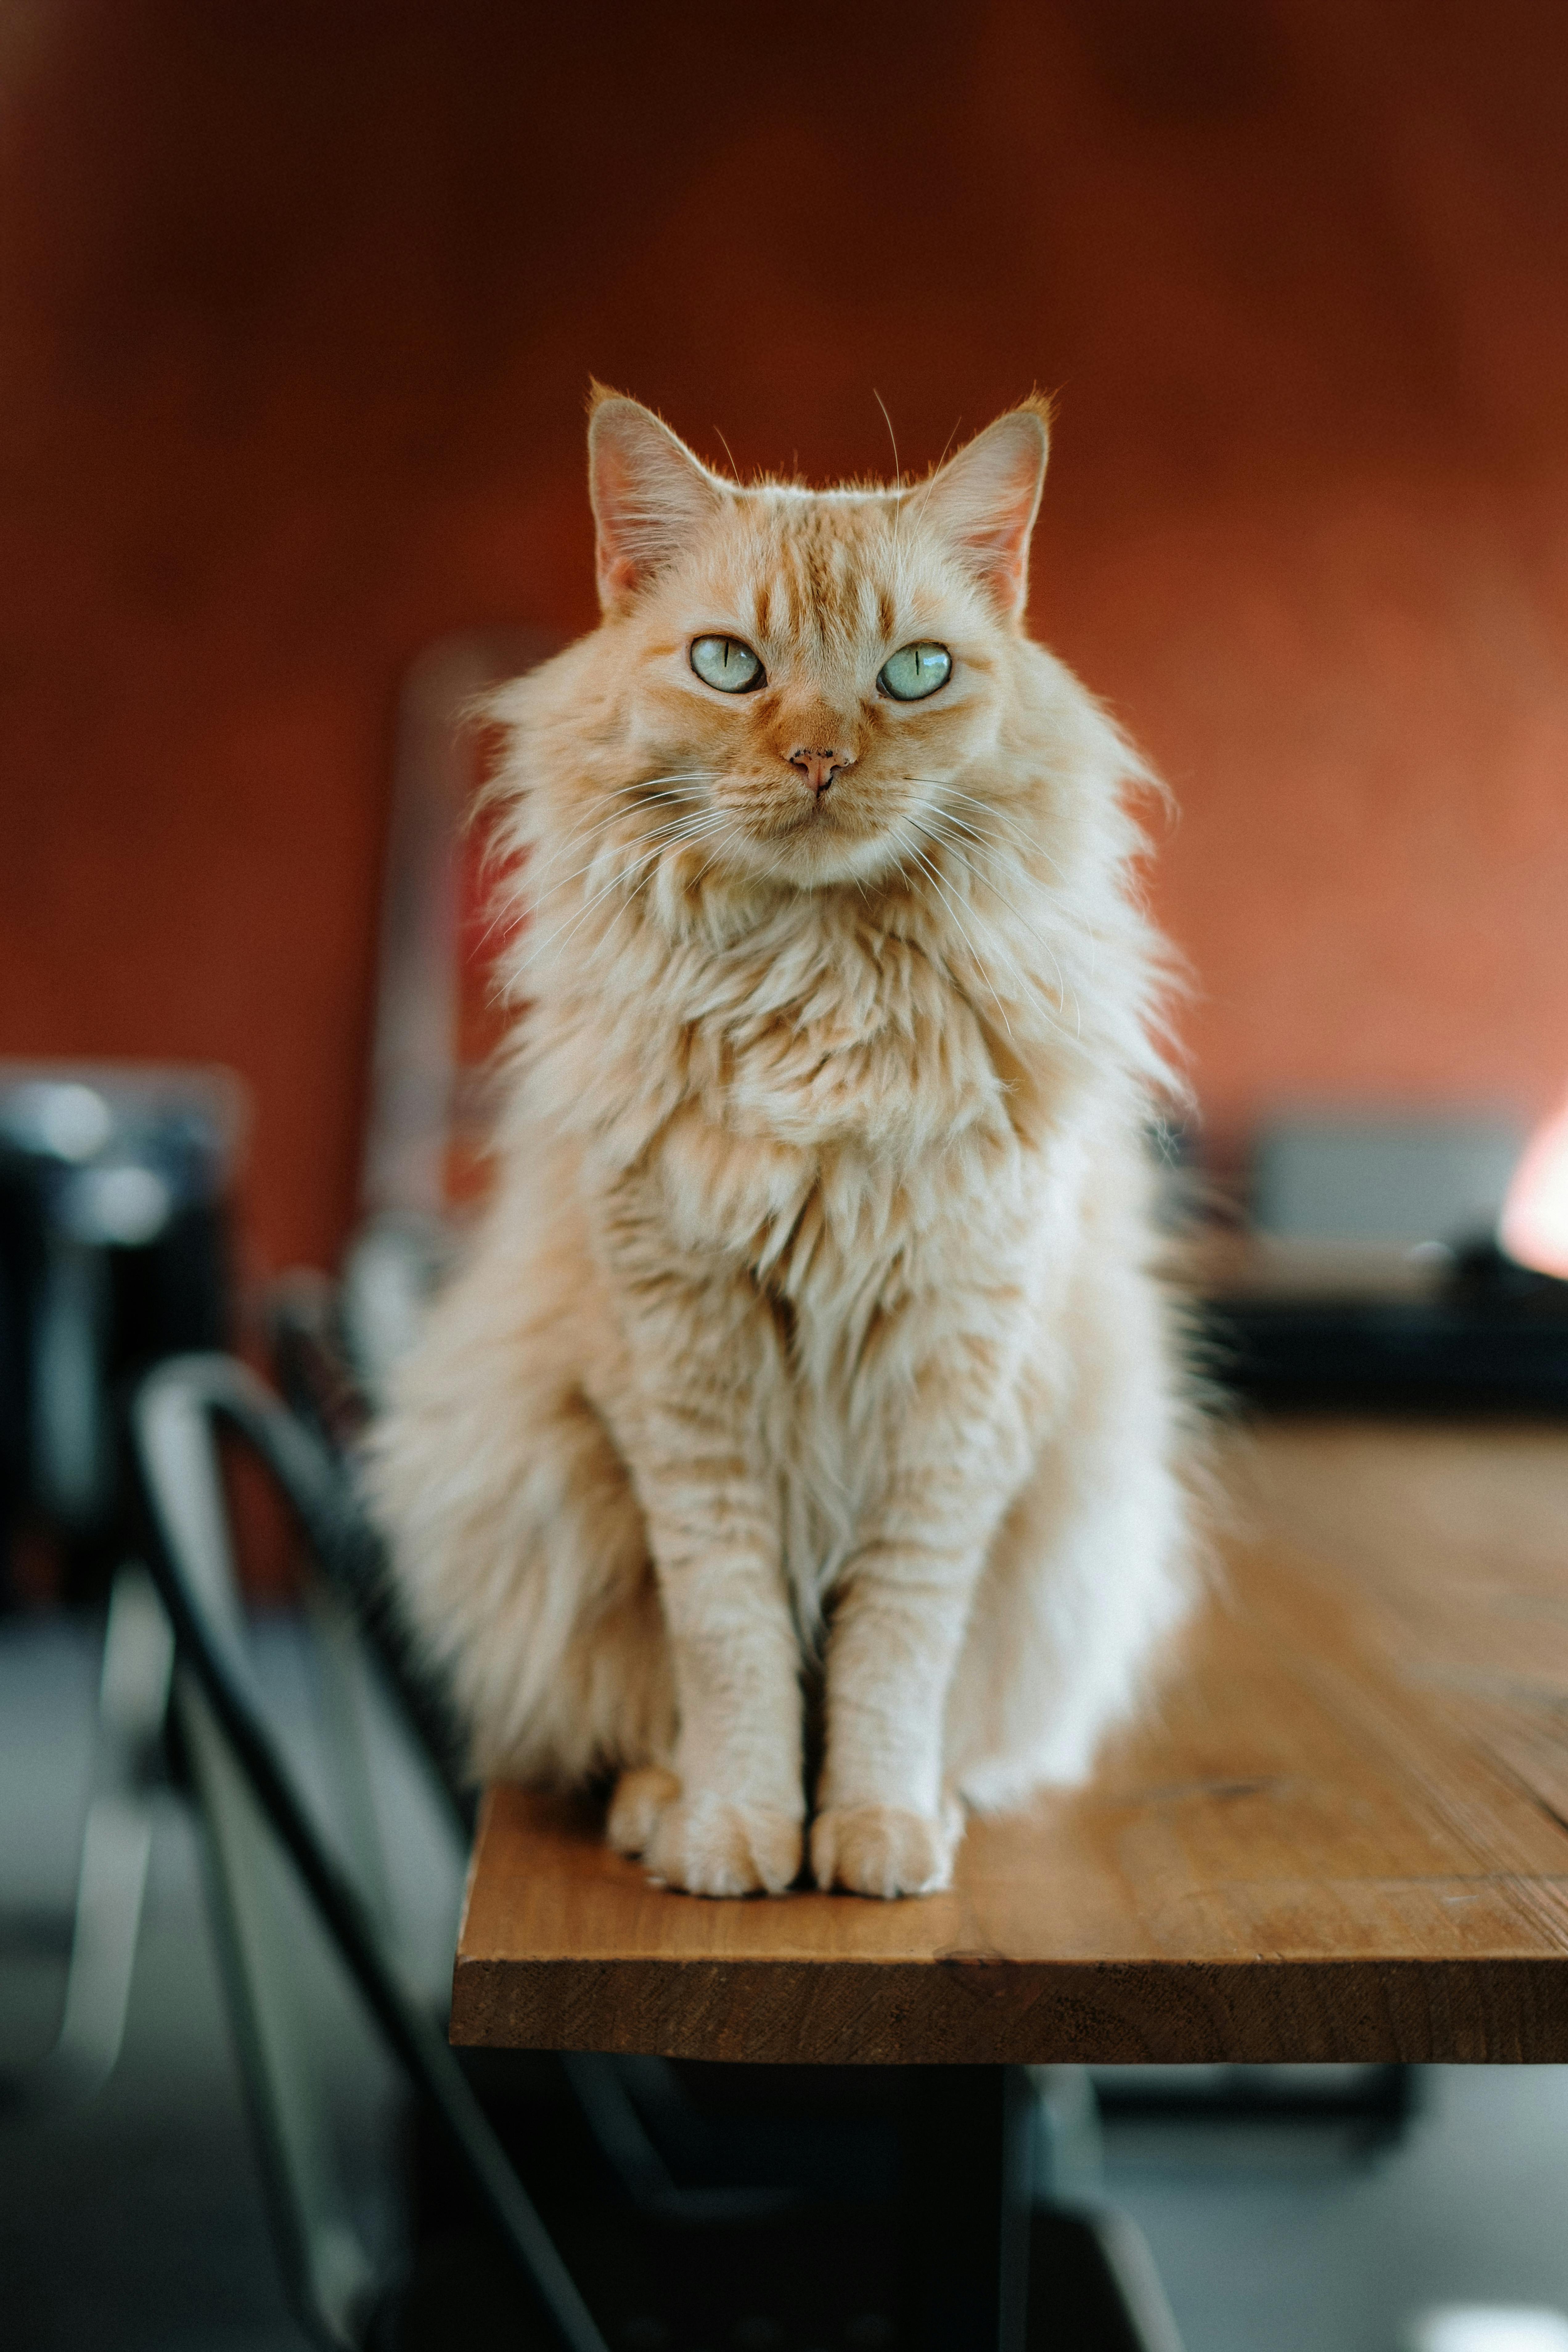
cat, felidae, whiskers, Felinae, carnivores, fur, snout, terrestrial animal, tail